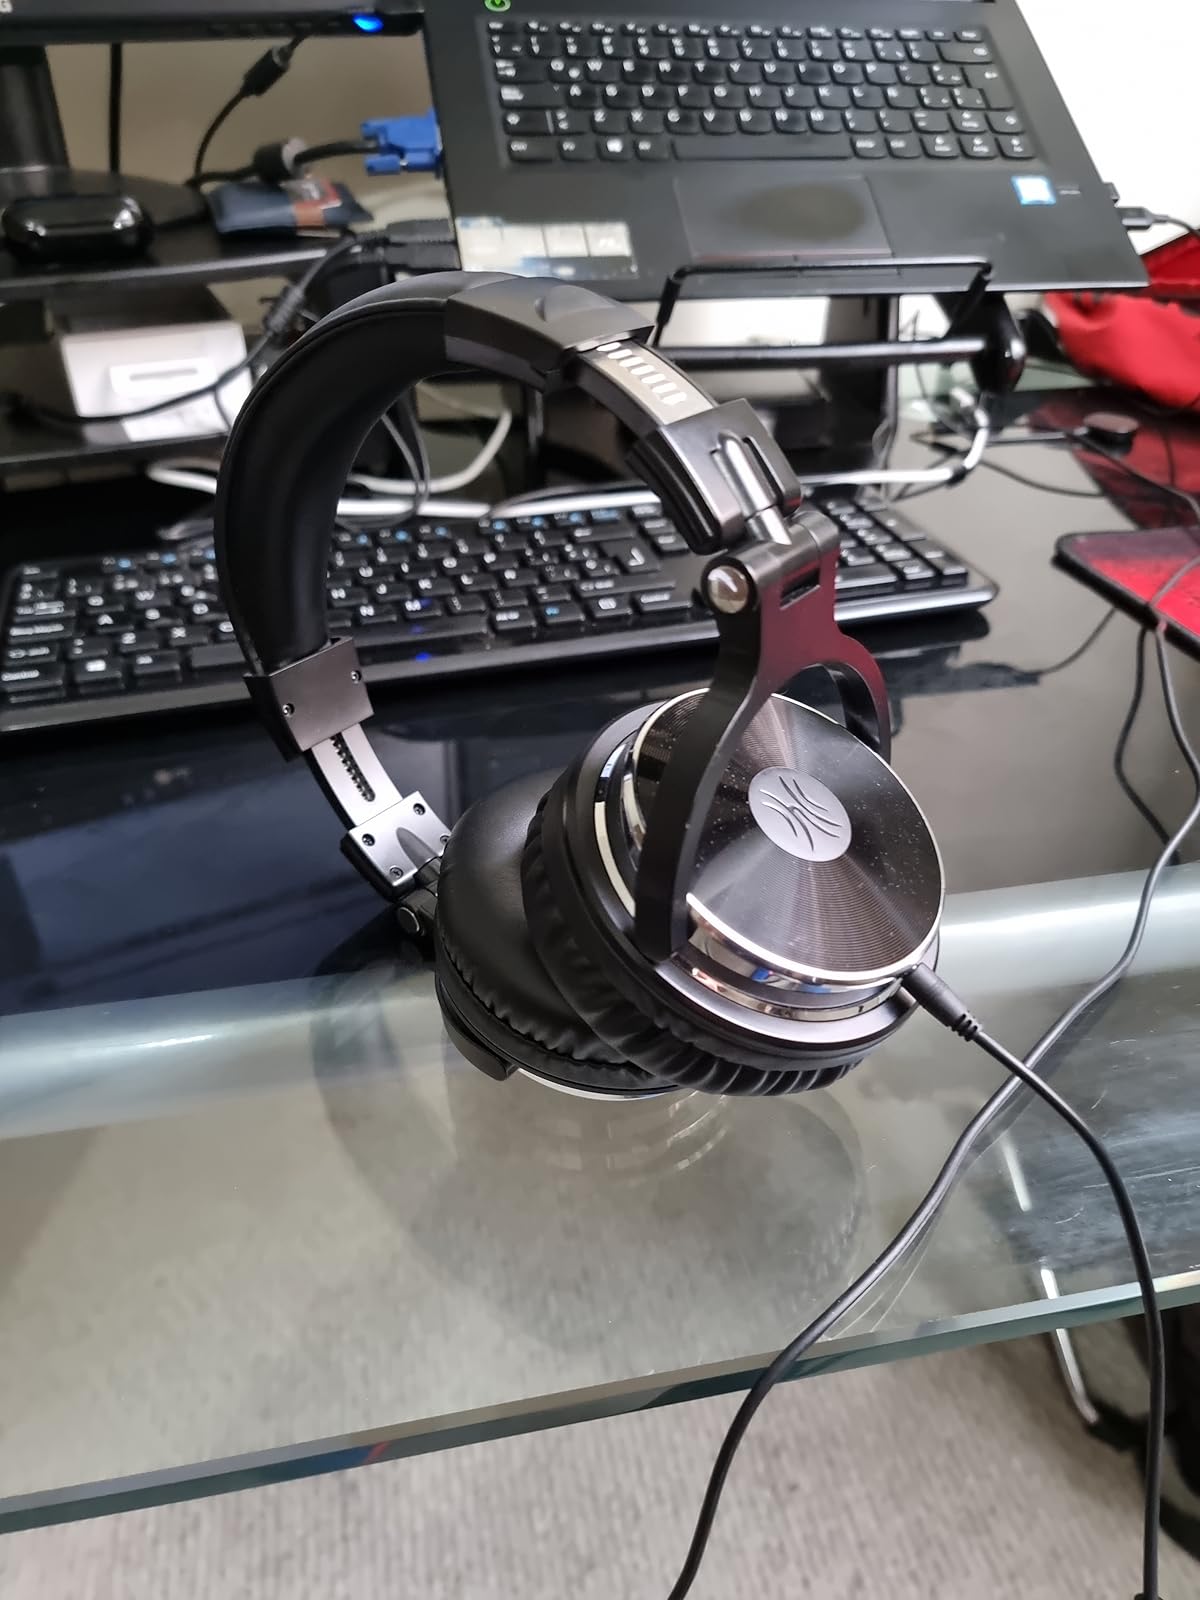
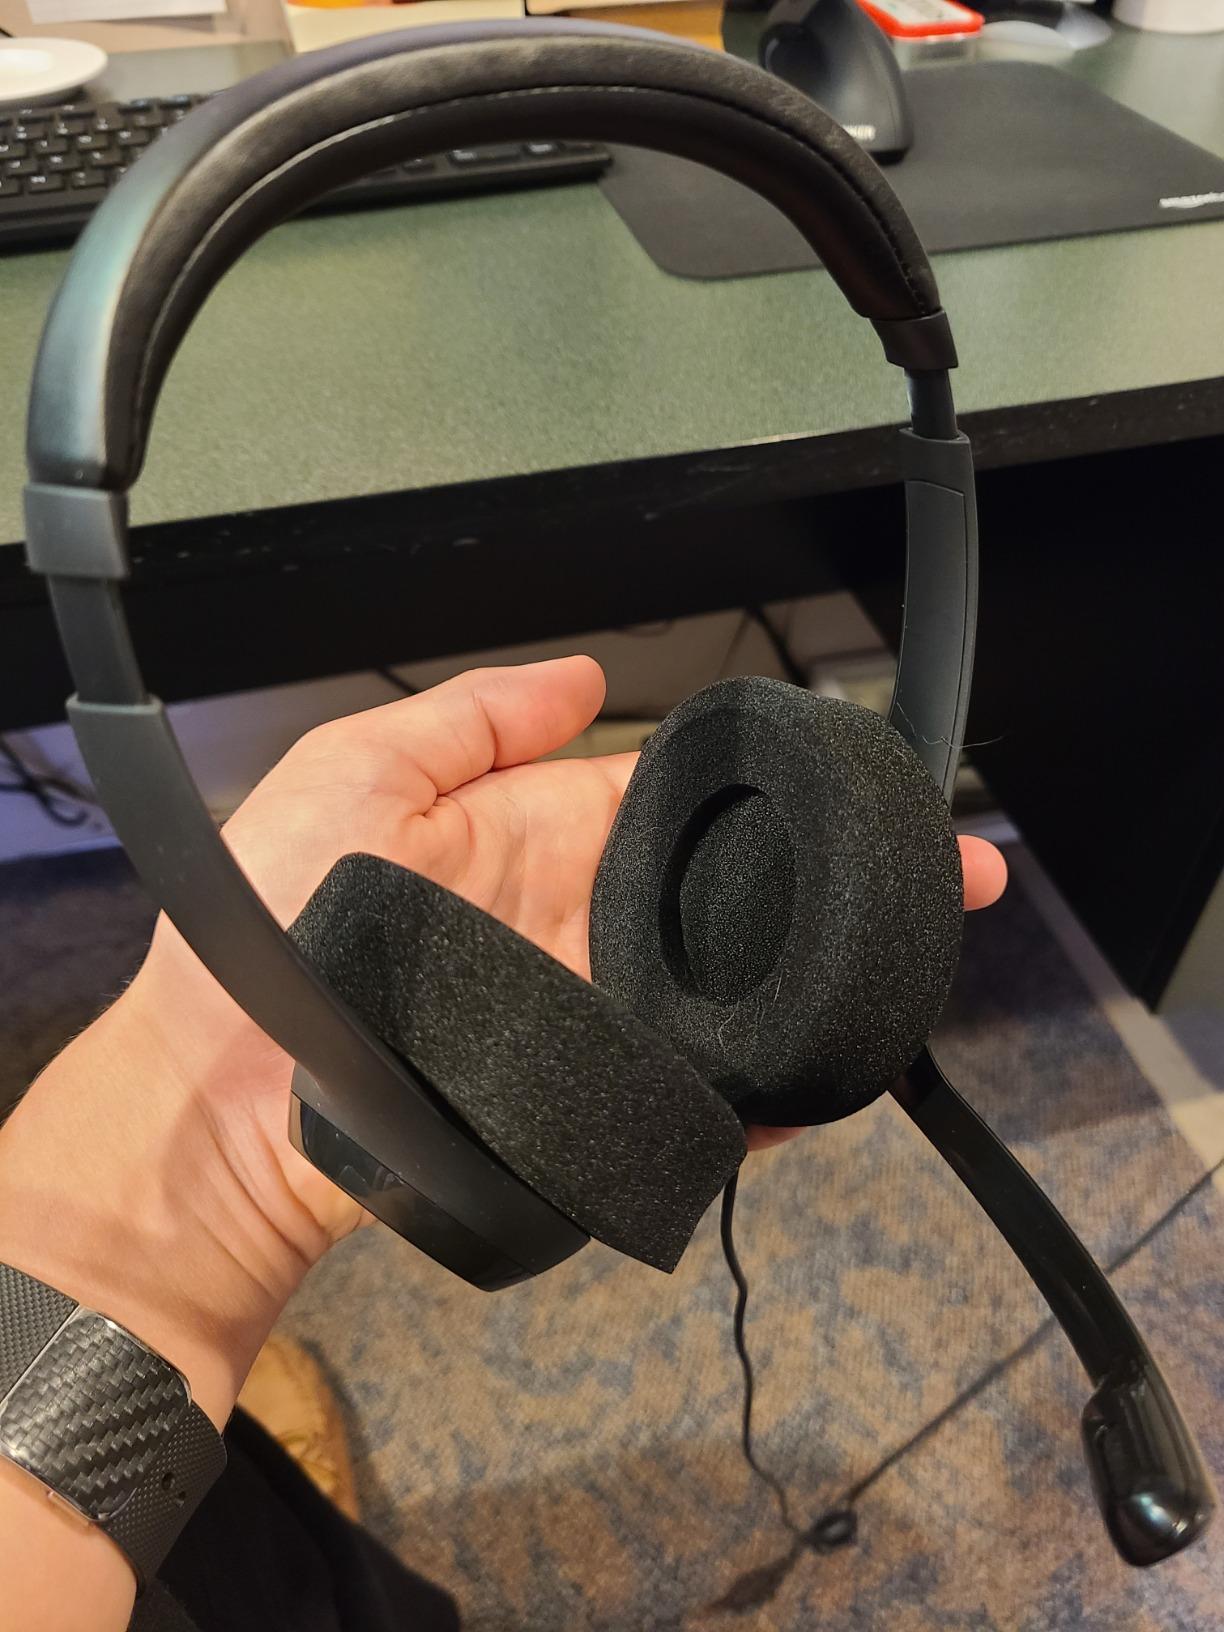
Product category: headphones
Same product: no